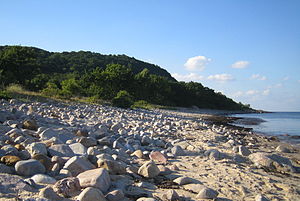
Nationalparker i Sverige / Nationalparker
Der er 30 nationalparker i Sverige. Sverige var i 1909 det første land i Europa, som indførte nationalparker.